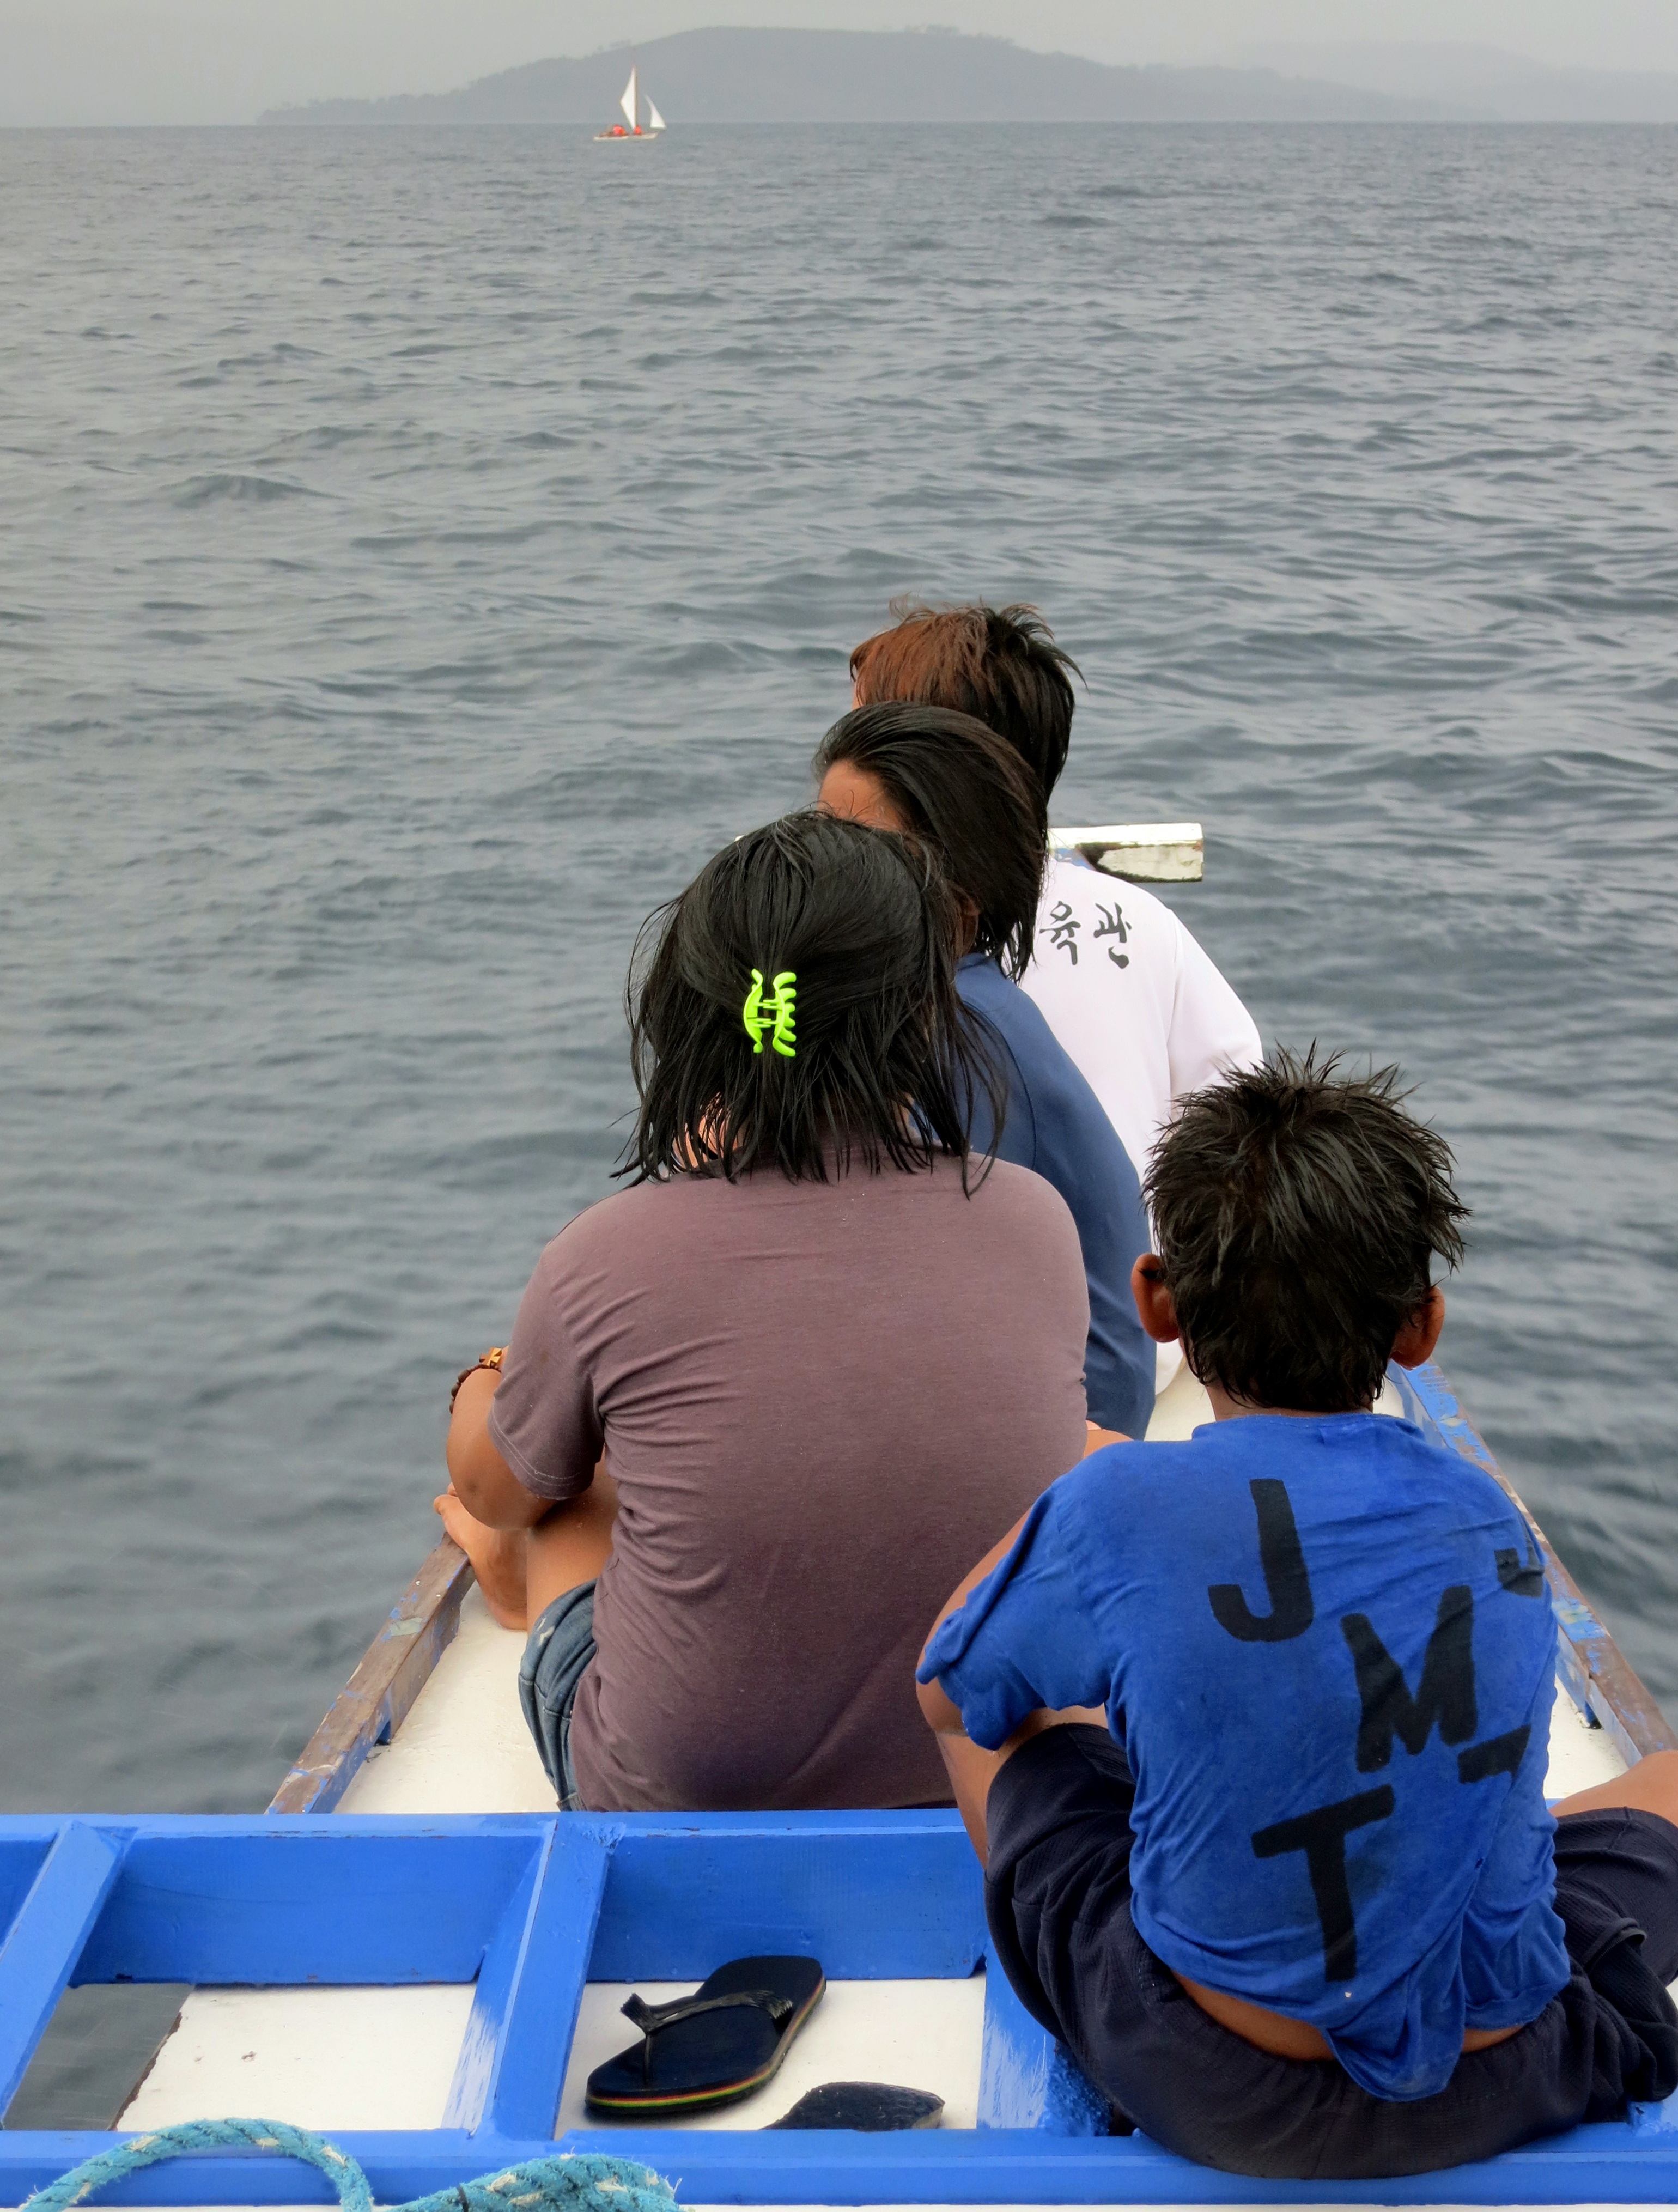
sea, ocean, people, boat, vehicle, family, boating